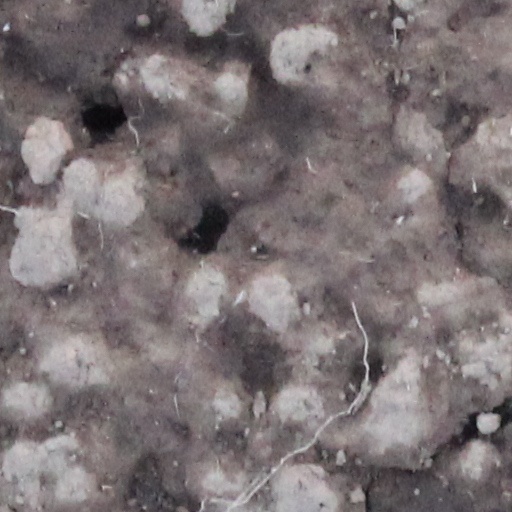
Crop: wheat